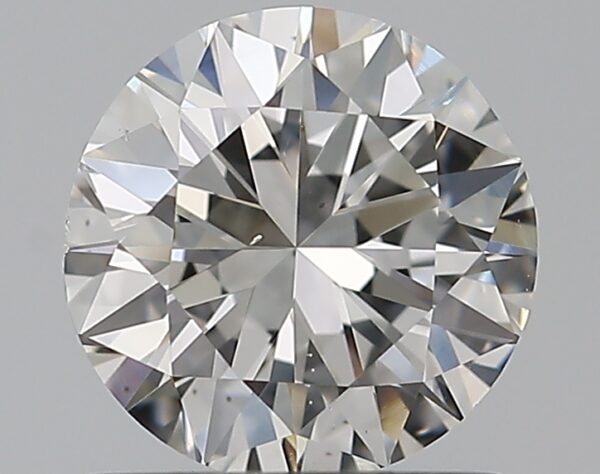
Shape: round
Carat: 0.8
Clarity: VS2
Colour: F
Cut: VG
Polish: EX
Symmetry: GD
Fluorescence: N
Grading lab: GIA
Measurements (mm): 5.88 x 5.95 x 3.69